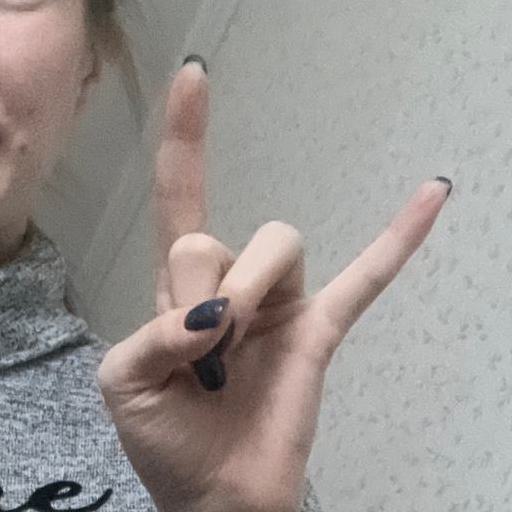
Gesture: rock